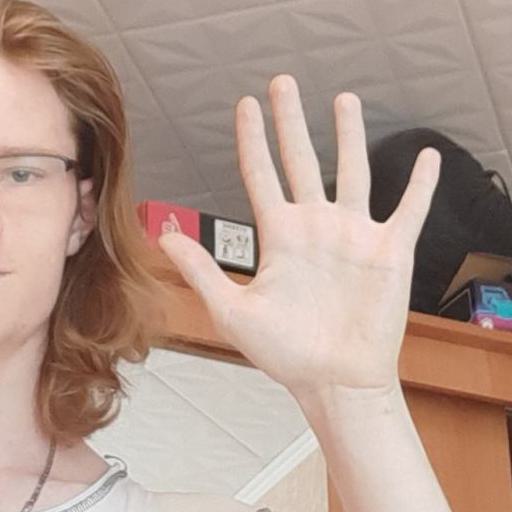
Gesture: palm